Ocean liner

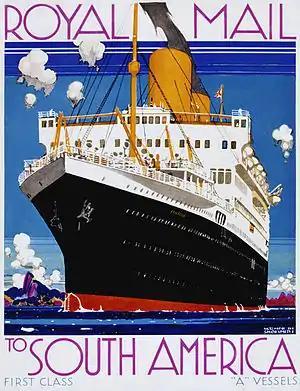
Promotional poster of

The British and the German shipyards were the most famed in shipbuilding during the era of ocean liners. In Ireland, Harland & Wolff shipyard of Belfast were particularly innovative and succeeded in winning the trust of many shipping companies, such as White Star Line. These gigantic shipyards employed a large portion of the population of cities and built hulls, machines, furnitures and lifeboats. Among the other well-known British shipyards were Swan, Hunter & Wigham Richardson, the builder of , and John Brown & Company, builders of , , , , and "Queen Elizabeth 2".